Patent encumbrance of large automotive NiMH batteries

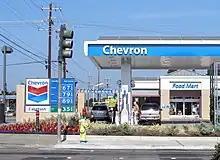
By 2001, the Ovonics technology was owned by the oil company Chevron.

In October 2000, oil company Texaco announced the purchase of General Motors' share in GM Ovonics. Texaco was itself acquired by rival Chevron, which was announced a few days later (and completed a year later).